Major Pillar Edicts

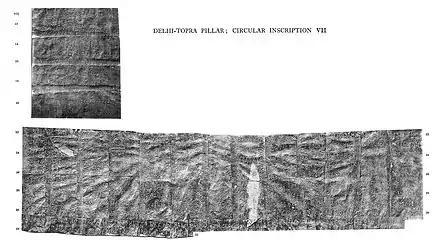
Complete rubbing of the 7th Edict.

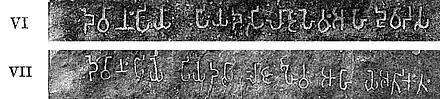
Paleographical differences between the 6th Edict and the 7th Edict (first line of each inscription as a sample): the lettering of the 7th Edict is quite irregular, lightly inscribed (even "scribbled") and different in shape. Only one year is supposed to separate the two (Regnal Year 26, and Regnal year 27). Delhi-Topra pillar.

The authenticity of the 7th Edict is generally not disputed, but Christopher Beckwith — whose theories are not accepted by mainstream scholarship — has challenged it, and he suggests it is a later inscription, possibly made as late as the 5th century CE, when the old Brahmi script had not yet evolved much, and was still readable for any literate person. He gives numerous reasons for his doubts: